Shatin Baptist Church

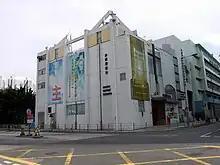
Shatin Baptist Church at the corner of Wo Che Street and Lek Yuen Street

Shatin Baptist Church is a Baptist Evangelical multi-site megachurch based in Sha Tin in Hong Kong's New Territories. It is affiliated with the Baptist Convention of Hong Kong.